Moderation

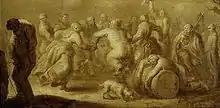
"Everything in moderation", illustration of a proverb by Adriaen van de Venne, 1650s, National Museum in Warsaw

In Christianity, "moderationism" is the position that drinking alcoholic beverages temperately is permissible, though drunkenness is forbidden (see Christianity and alcohol).